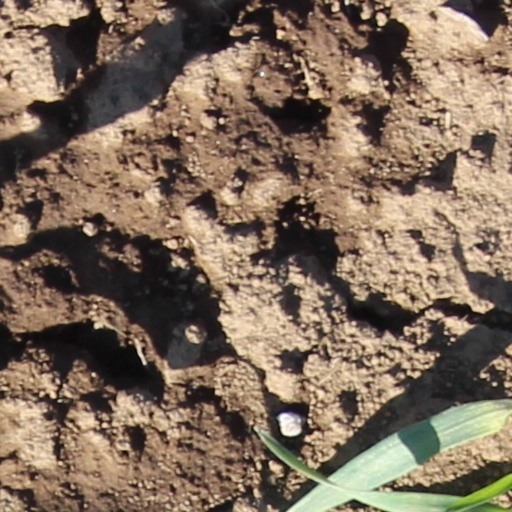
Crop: wheat